Sherwood Park (Richmond, Virginia)

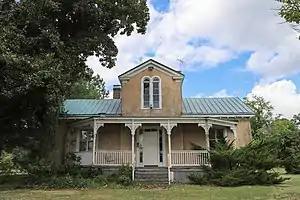
McGuire Cottage in 2017

McGuire purchased Westwood in March 1887, then a slightly larger tract in Henrico County, from William Pleasants for $13,500. The land purchased by McGuire had previously been owned by Captain Charles Meriwether, a Union Army Captain and Mexican War Veteran, who sold the parcel to Pleasants on July 21, 1862. By 1890, Ginter had begun plans for a new development to be called Sherwood Park and Westwood was incorporated into the original plan developed by the Sherwood Land Company. Following the death of McGuire in 1900, Union Theological Seminary acquired the cottage and adjoining property for future development. Three historic neighborhoods, Ginter Park, Laburnum Park, and Sherwood Park adjoin the park-like tract that lies across the intersection of Brook Rd. and Westwood Ave. from the seminary complex. The historic McGuire Cottage, two abandoned dormitory complexes, and a few other buildings were located within the tract. Grassy lawns, recreational features such as athletic fields and tennis courts, many mature trees, a community walking track, and a meditation labyrinth added to the vibrance and vitality of the neighborhood and to the Seminary.